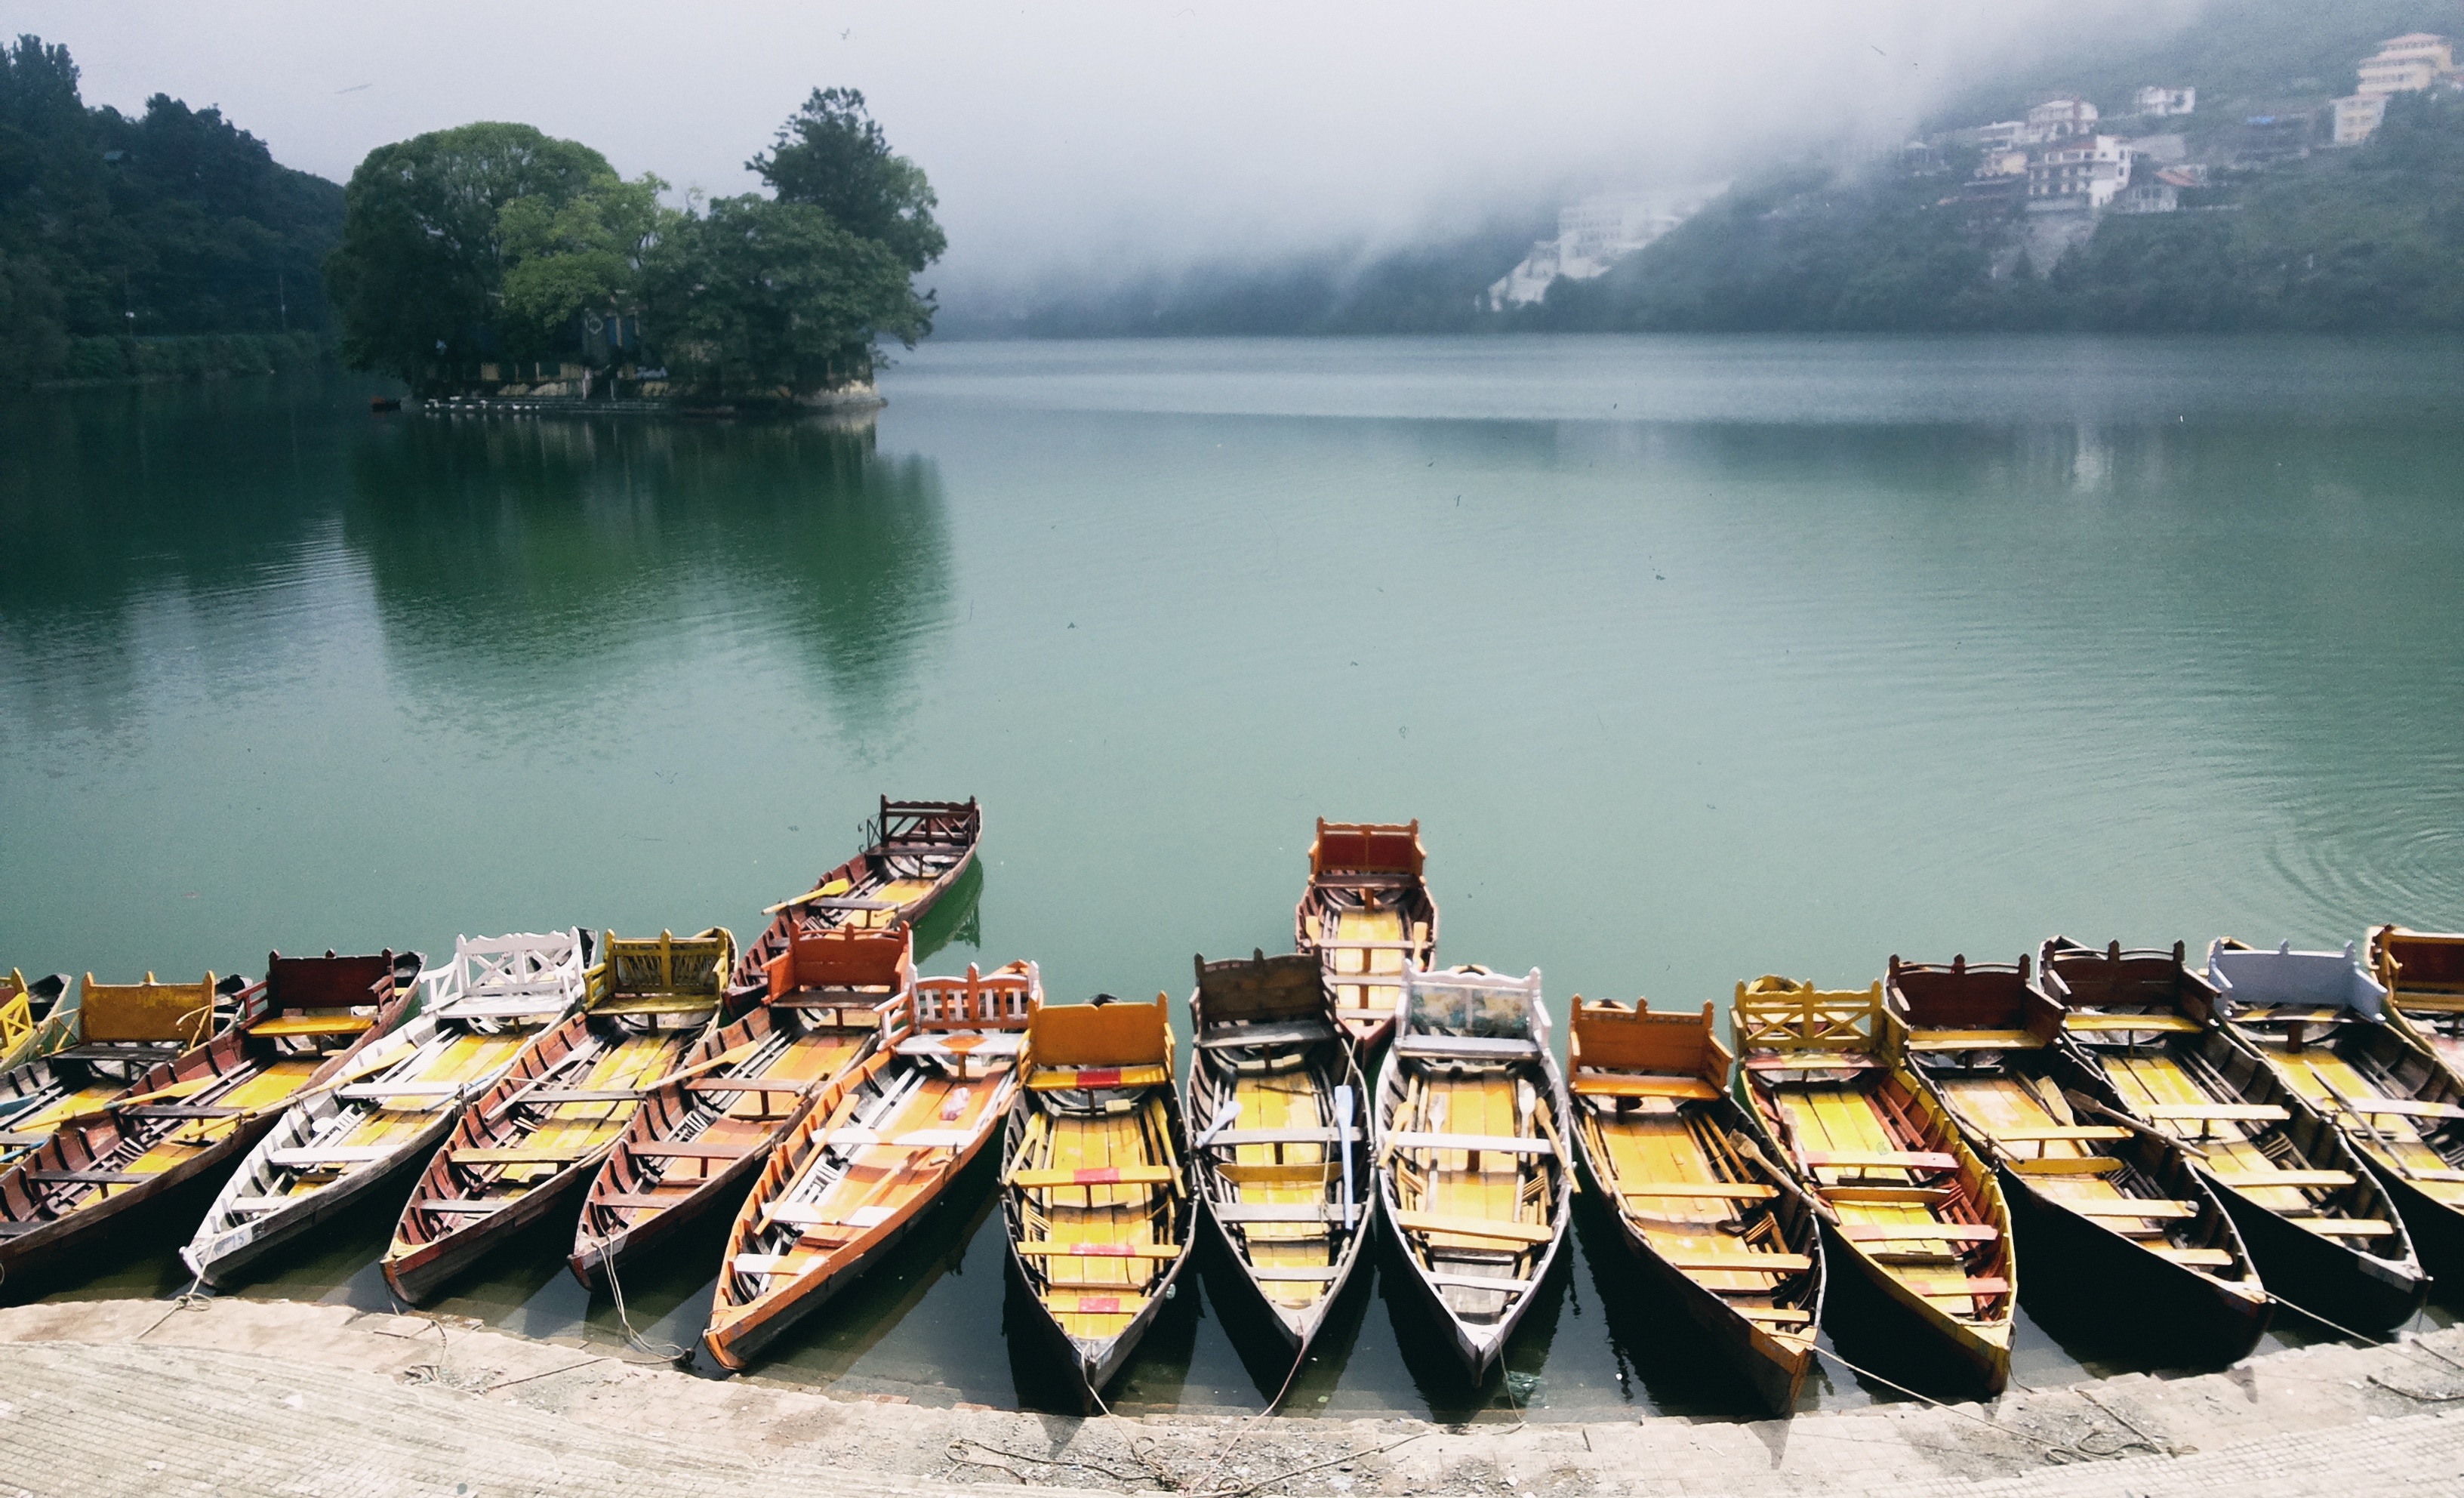
sea, water, boat, lake, river, vehicle, boating, watercraft, rowing, watercraft rowing